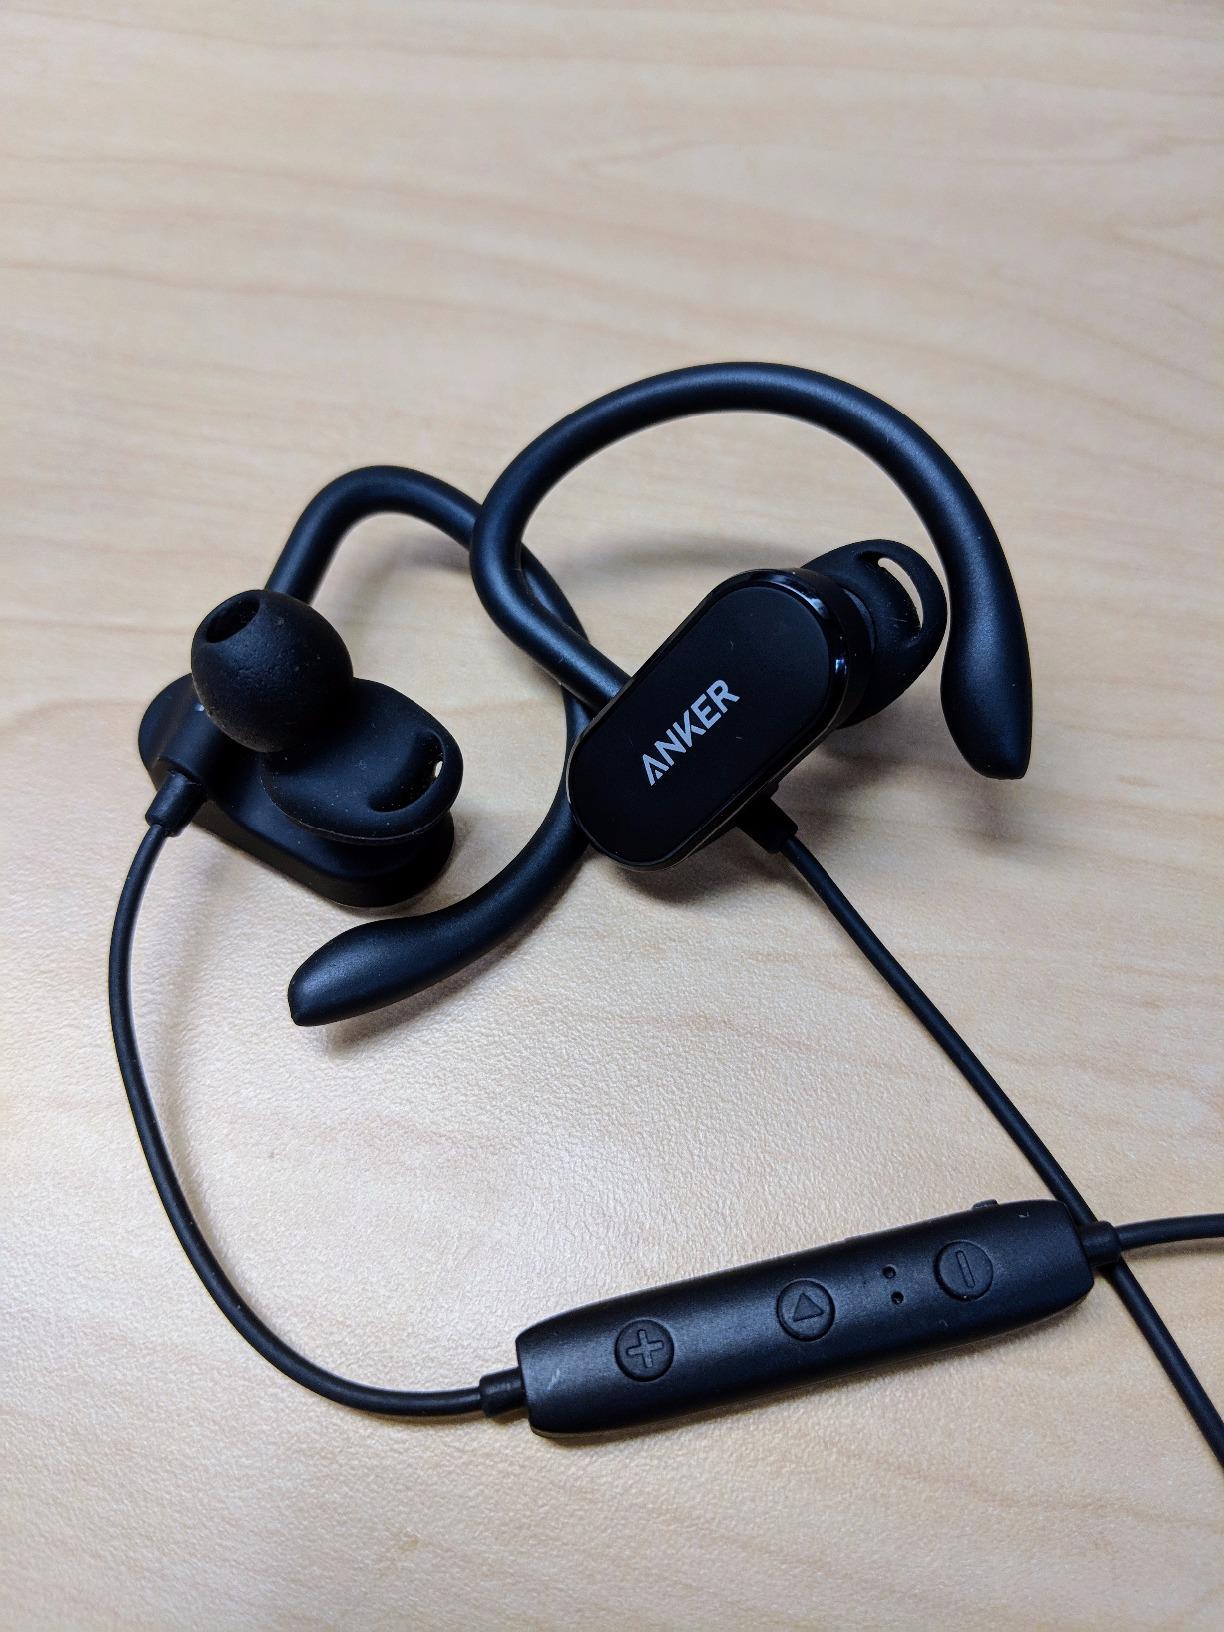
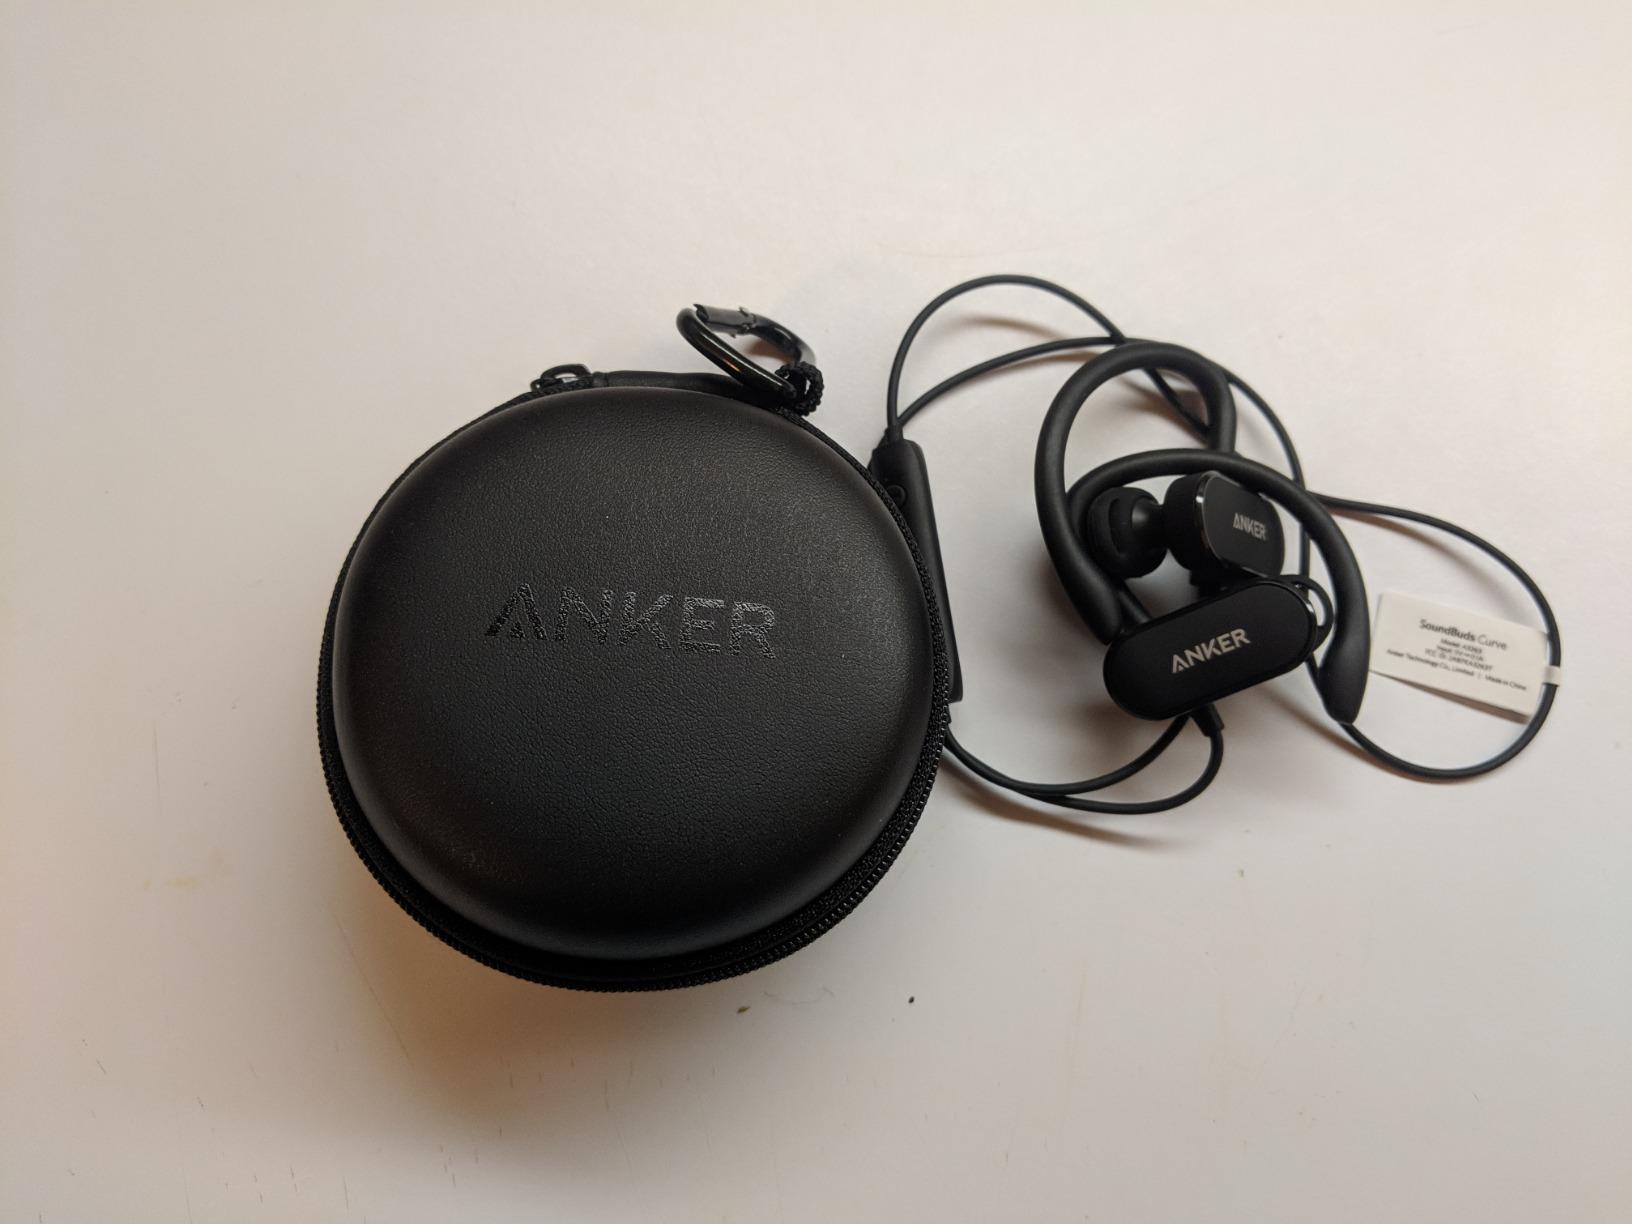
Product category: headphones
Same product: yes